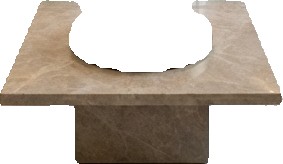
Surface category: table